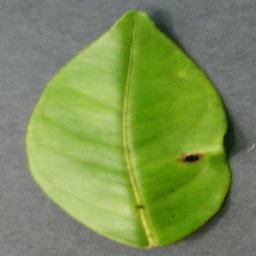
Label: Orange___Haunglongbing_(Citrus_greening)